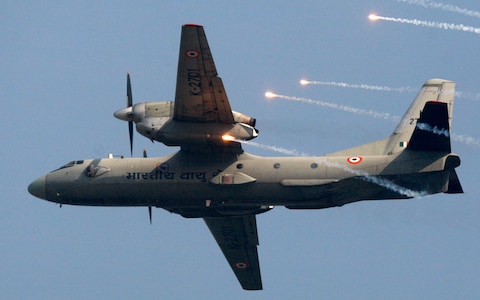
Vehicle type: Planes